Talk to Me (2007 film)

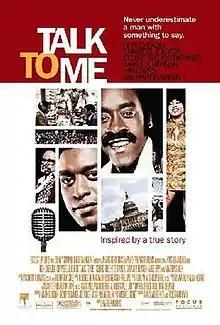
Theatrical release poster

Talk to Me is a 2007 biographical film directed by Kasi Lemmons and starring Don Cheadle, Chiwetel Ejiofor, Taraji P. Henson, Cedric the Entertainer, Mike Epps, and Martin Sheen. It is about Washington, D.C. radio personality Ralph "Petey" Greene, an ex-con who became a popular talk show host and community activist, and Dewey Hughes, his friend and manager. The film spans the time period May 1966 to January 1984, ending with Greene's memorial service.